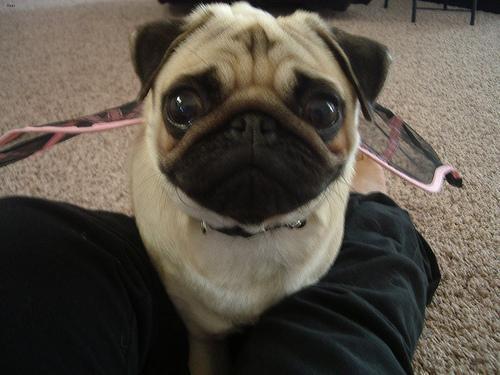
pug